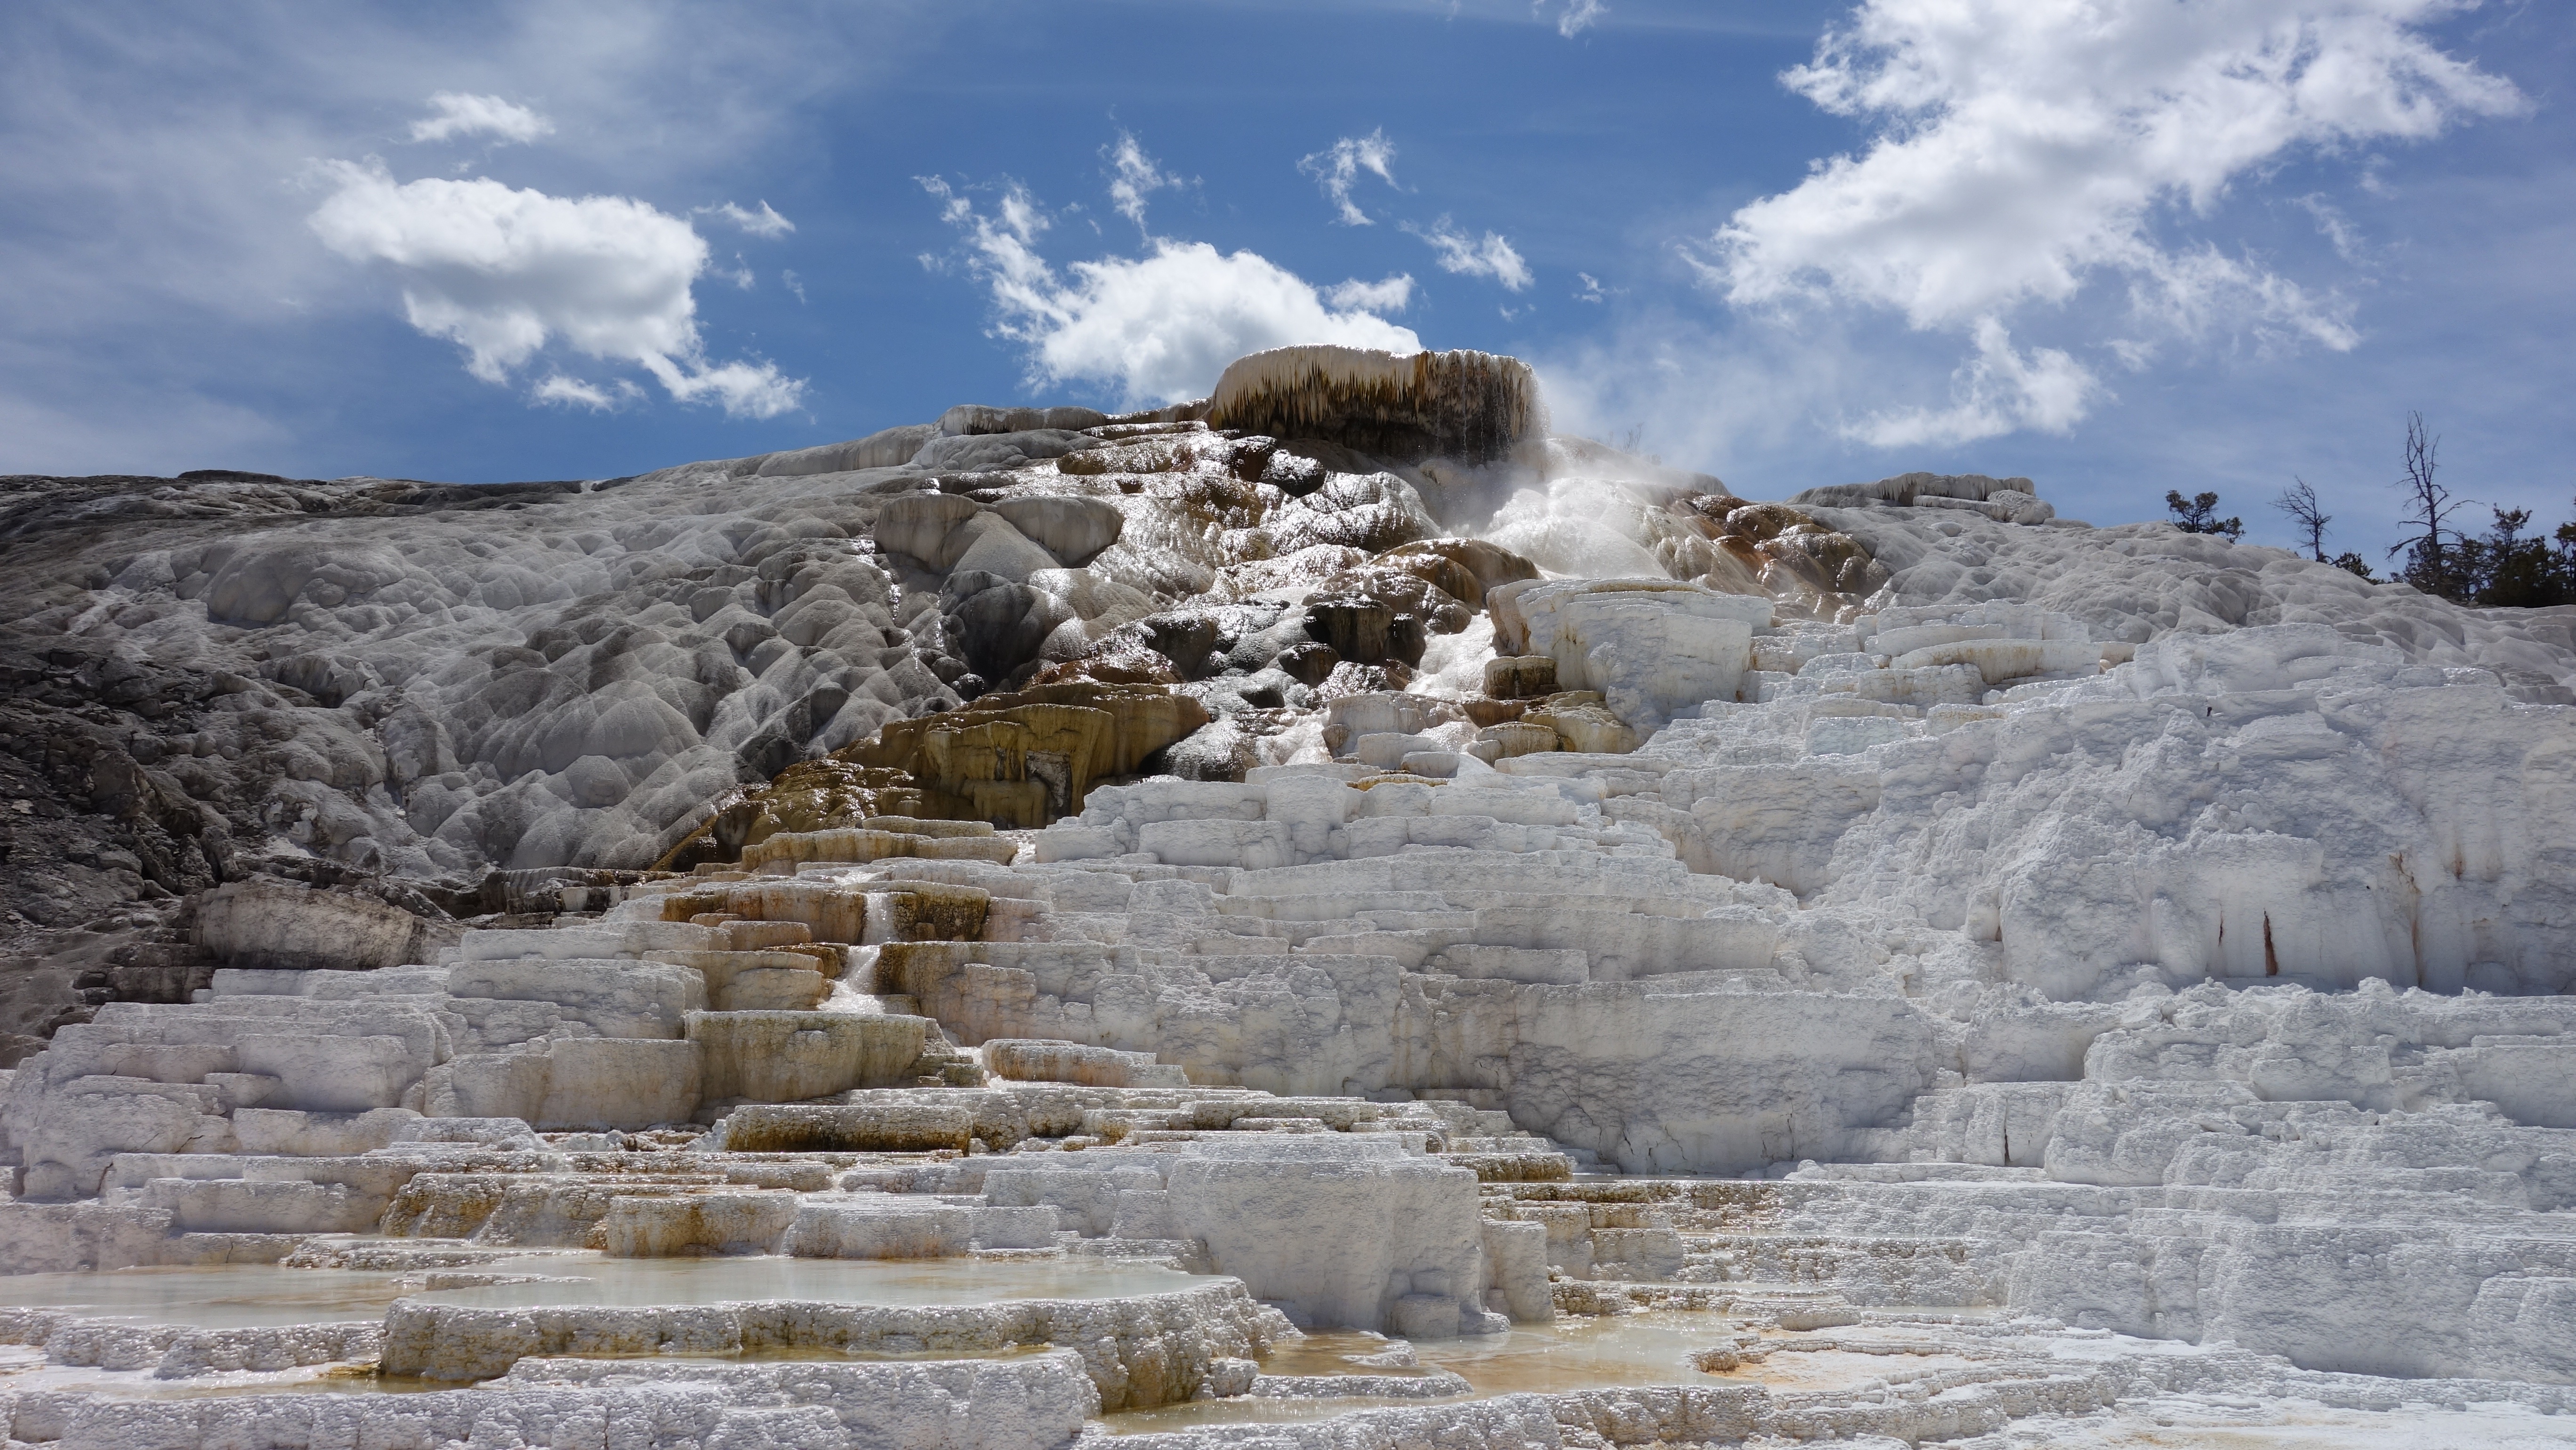
landscape, sea, rock, mountain, snow, winter, steam, cliff, ice, weather, america, rock formation, terrain, national park, yellowstone, united states, geology, badlands, hot spring, landform, national parks, mammoth hot springs